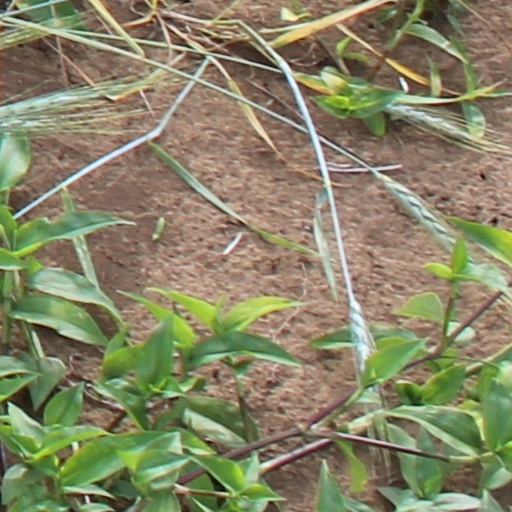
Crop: wheat